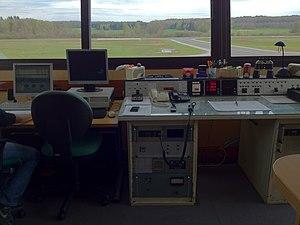
Tour de contrôle de Besançon La Vèze (LFQM)
L'aérodrome de Besançon-La Vèze est un aérodrome de Franche-Comté.